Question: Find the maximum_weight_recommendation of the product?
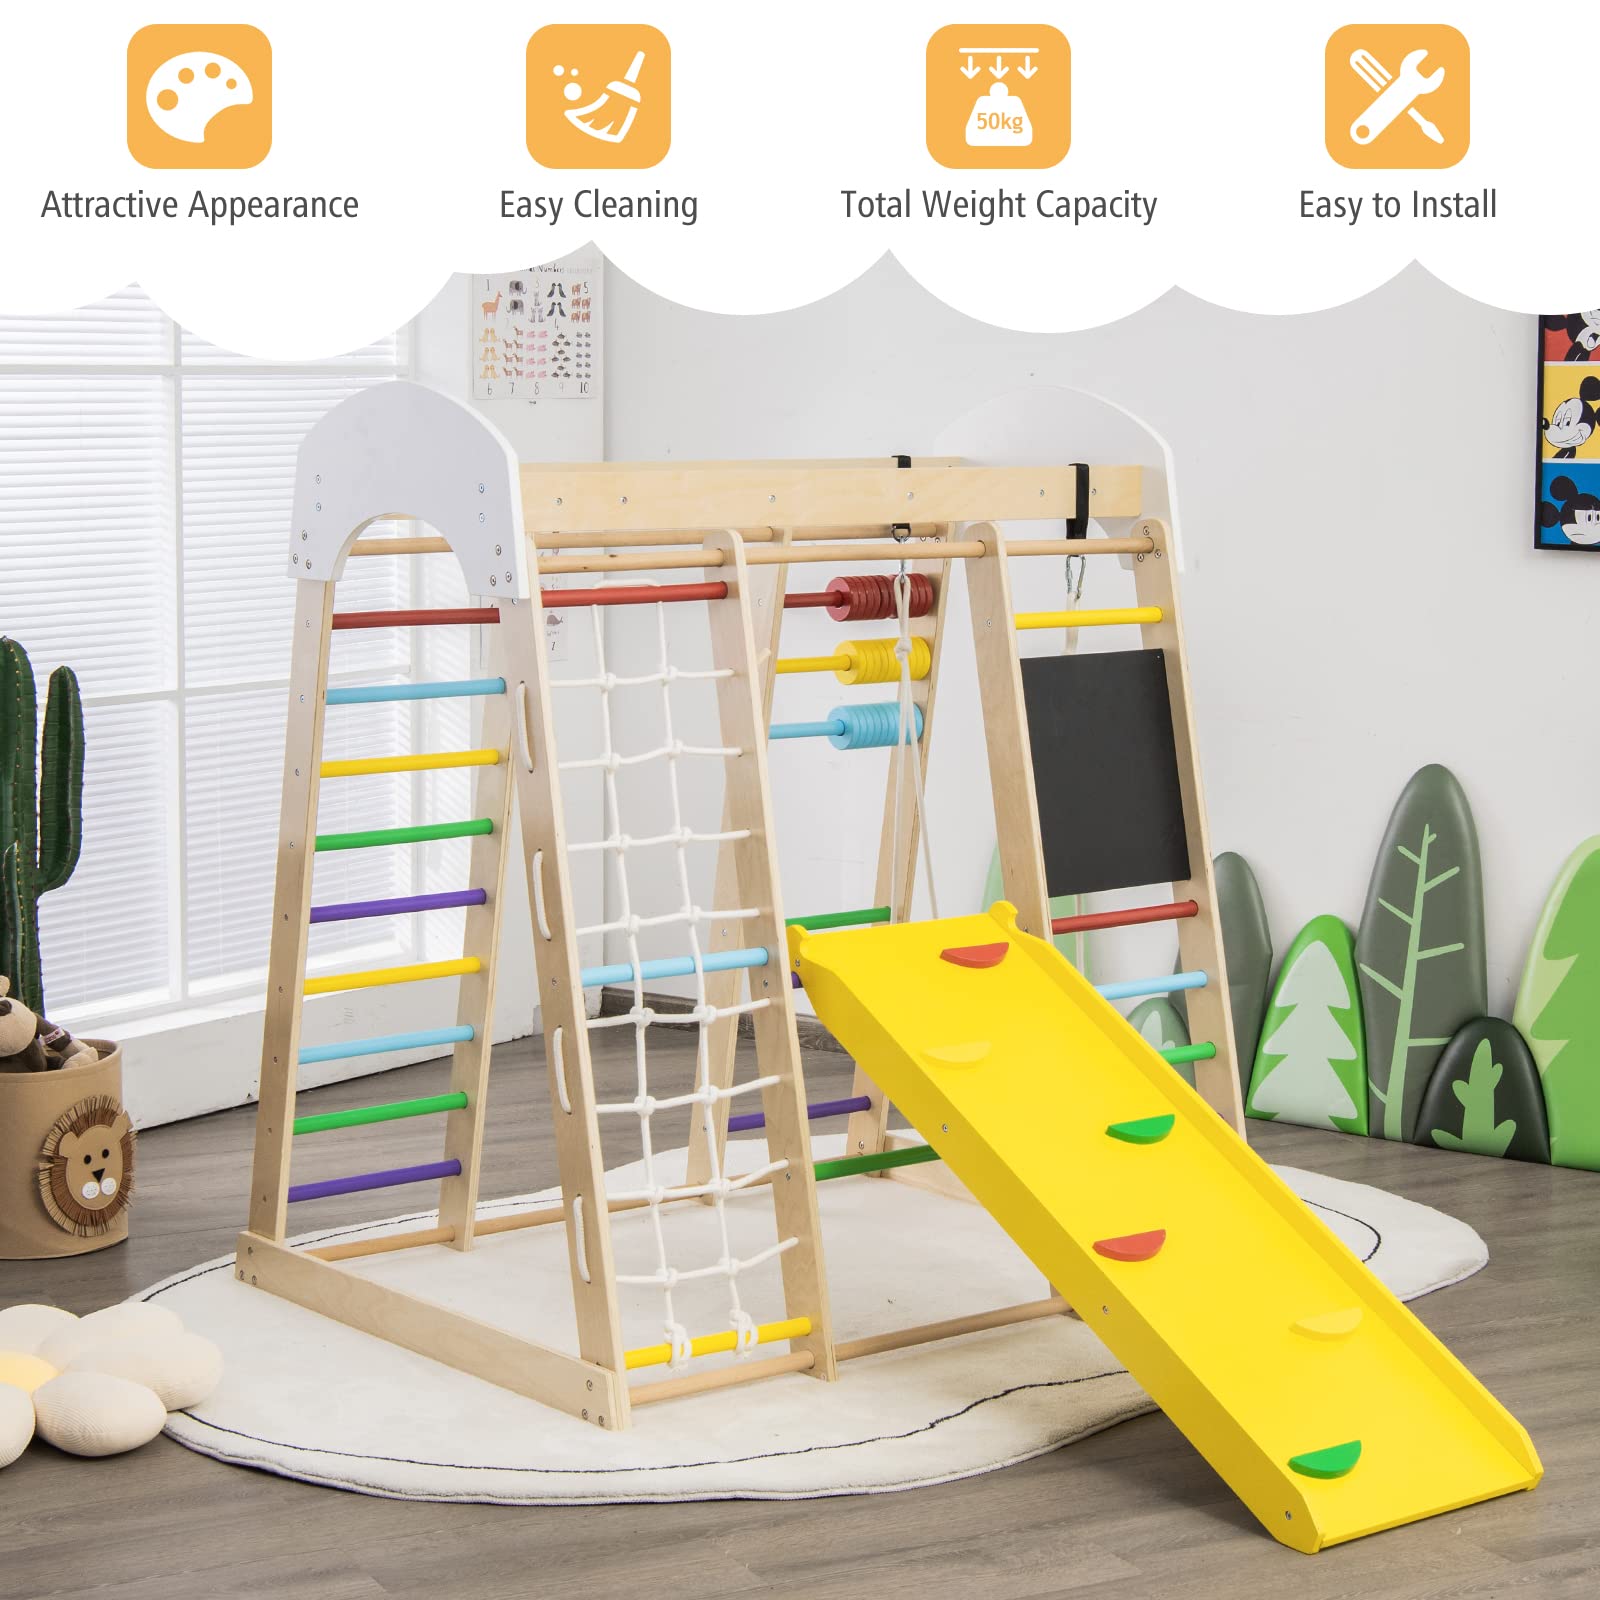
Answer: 50 kilogram